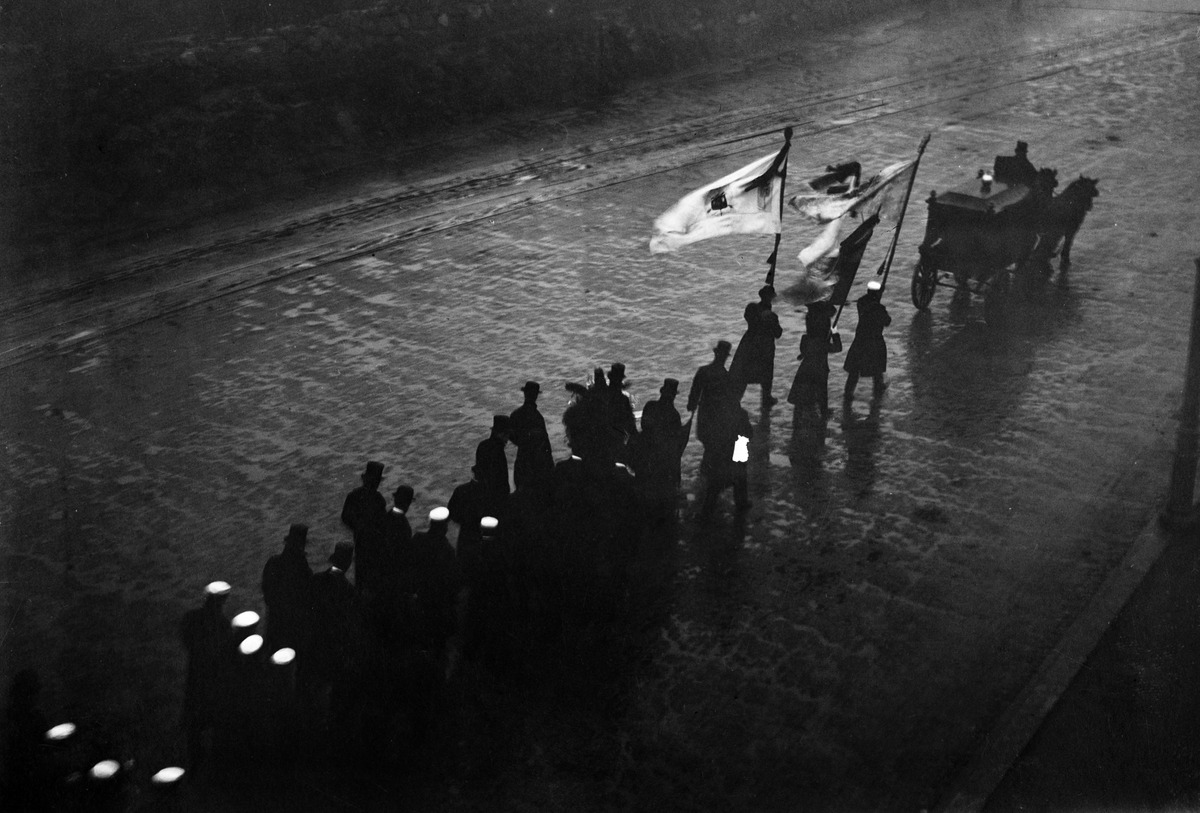
Kirjailija Gustaf (Guss) Mattsonin hautajaissaatto Turuntiellä (= Mannerheimintie 34) kuvattuna Kansallismuseon parvekkeelta
sisällön kuvaus: Kirjailija Gustaf (Guss) Mattsonin hautajaissaatto Turuntiellä (= Mannerheimintie 34) kuvattuna Kansallismuseon parvekkeelta. mustavalkoinen
Kuvaaja: Pälsi, Sakari, valokuvaaja
Ajankohta: kuvausaika 1914
Paikka: Suomi, Uusimaa, Helsinki, Töölö Helsinki, Etu-Töölö Helsinki, Mannerheimintie 34
Aiheet: kuoleminen, hautajaiset, hevosajoneuvot ruumisvaunut, saattoväki, hautajaiskulkueet, kadut, kirjailijat